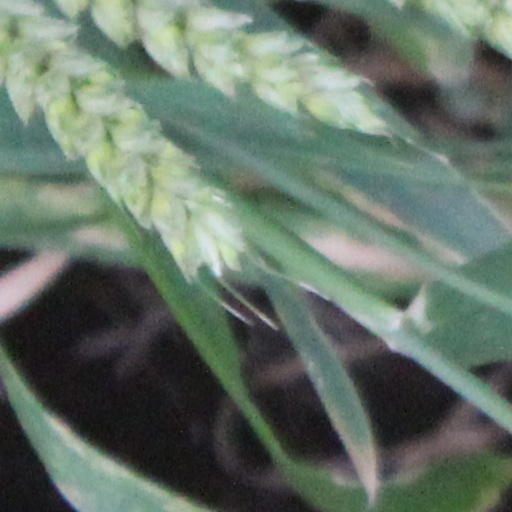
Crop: wheat